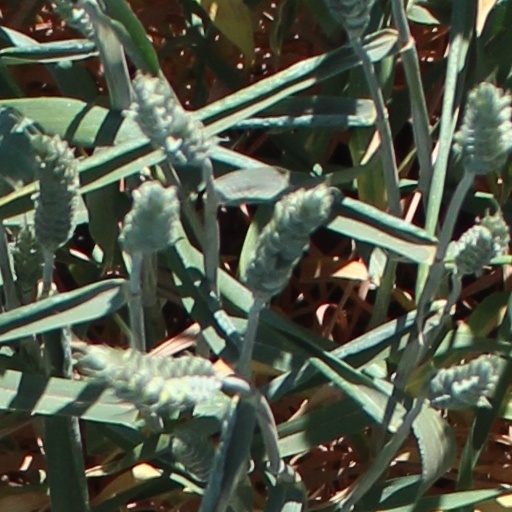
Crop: wheat